Cinq Grimaces pour Le Songe d'une nuit d'été

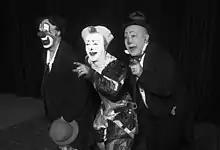
The Fratellini Brothers, who had major roles in the aborted 1915 Paris production of "A Midsummer Night's Dream"

The score calls for a circus orchestra of 1 piccolo, 1 flute, 1 oboe, 1 cor anglais, 1 clarinet, 1 bassoon, 1 contrabassoon, 2 trumpets, 2 trombones, 1 tuba, percussion for 2 players (timpani, snare drum, cymbals, bass drum), and strings. Satie's pieces are characteristically terse and a performance of the complete set lasts under 4 minutes.